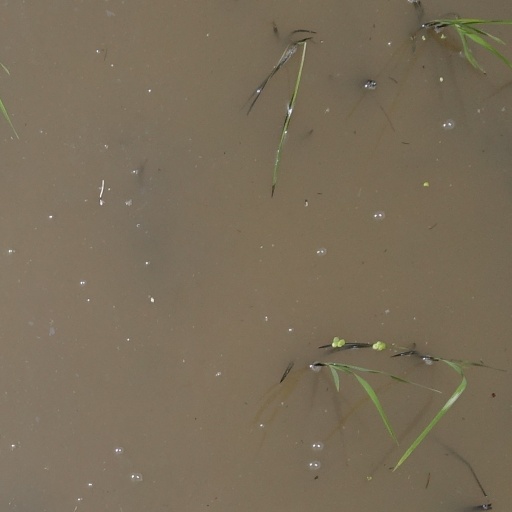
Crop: rice